Kaanchi (2013 film)

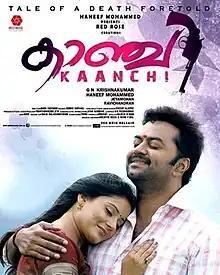
Official poster

Kaanchi is a 2013 Indian Malayalam-language action drama film directed by G. N. Krishnakumar and written by B. Jeyamohan, starring Indrajith Sukumaran, Murali Gopy, Shine Tom Chacko and Archanna Guptaa.